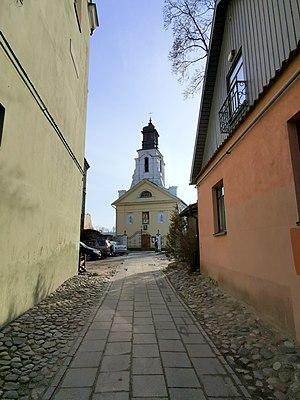
La République d'Uzupis est une micronation, fondée le 1ᵉʳ avril 1998, par les habitants du quartier éponyme de Vilnius, situé dans un méandre de la Vilnia, dit également Quartier de l'Autre Rive.